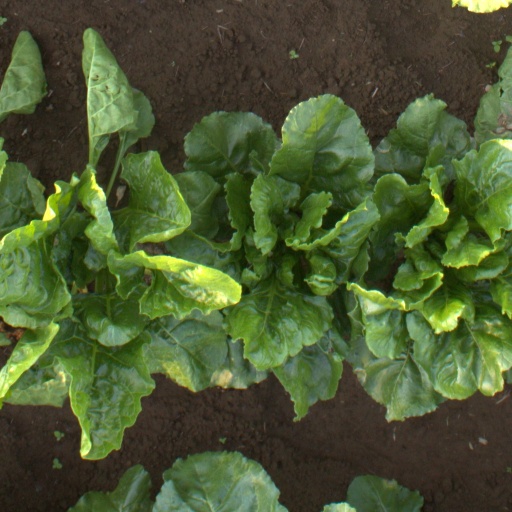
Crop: sugar beet